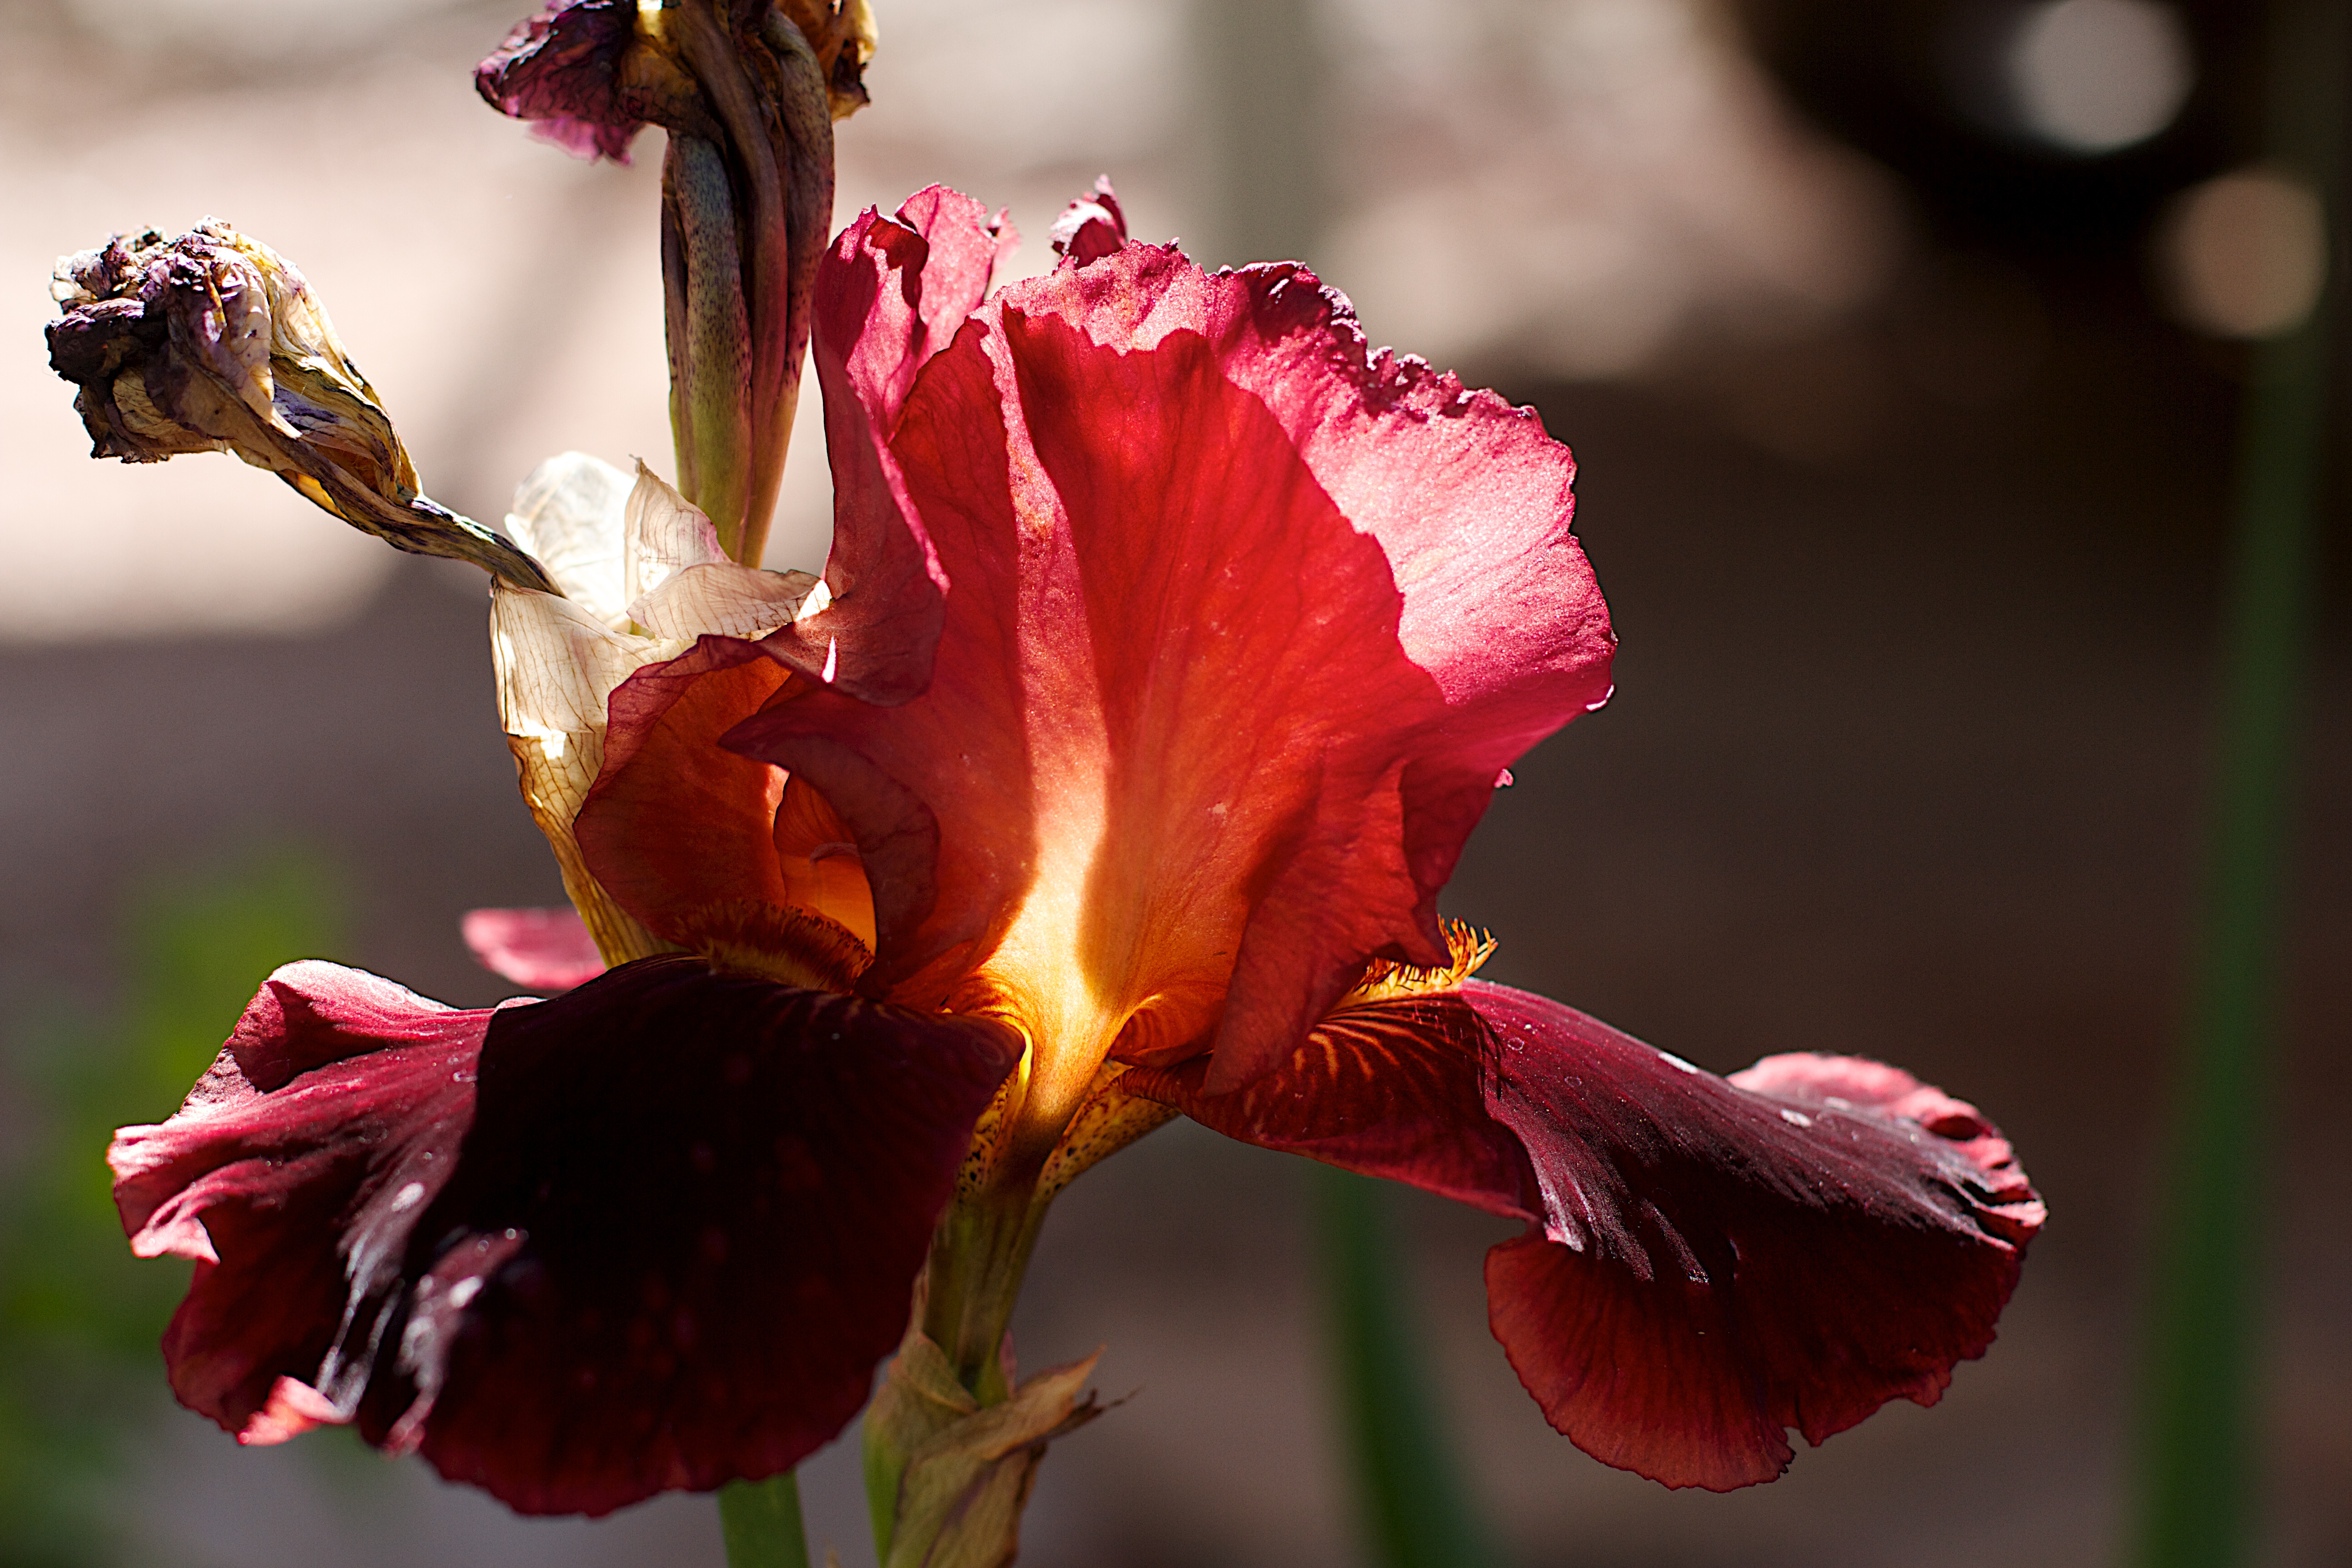
nature, blossom, plant, photography, flower, petal, red, botany, flora, close up, iris, eye, macro photography, flowering plant, plant stem, land plant